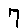
Label: 7